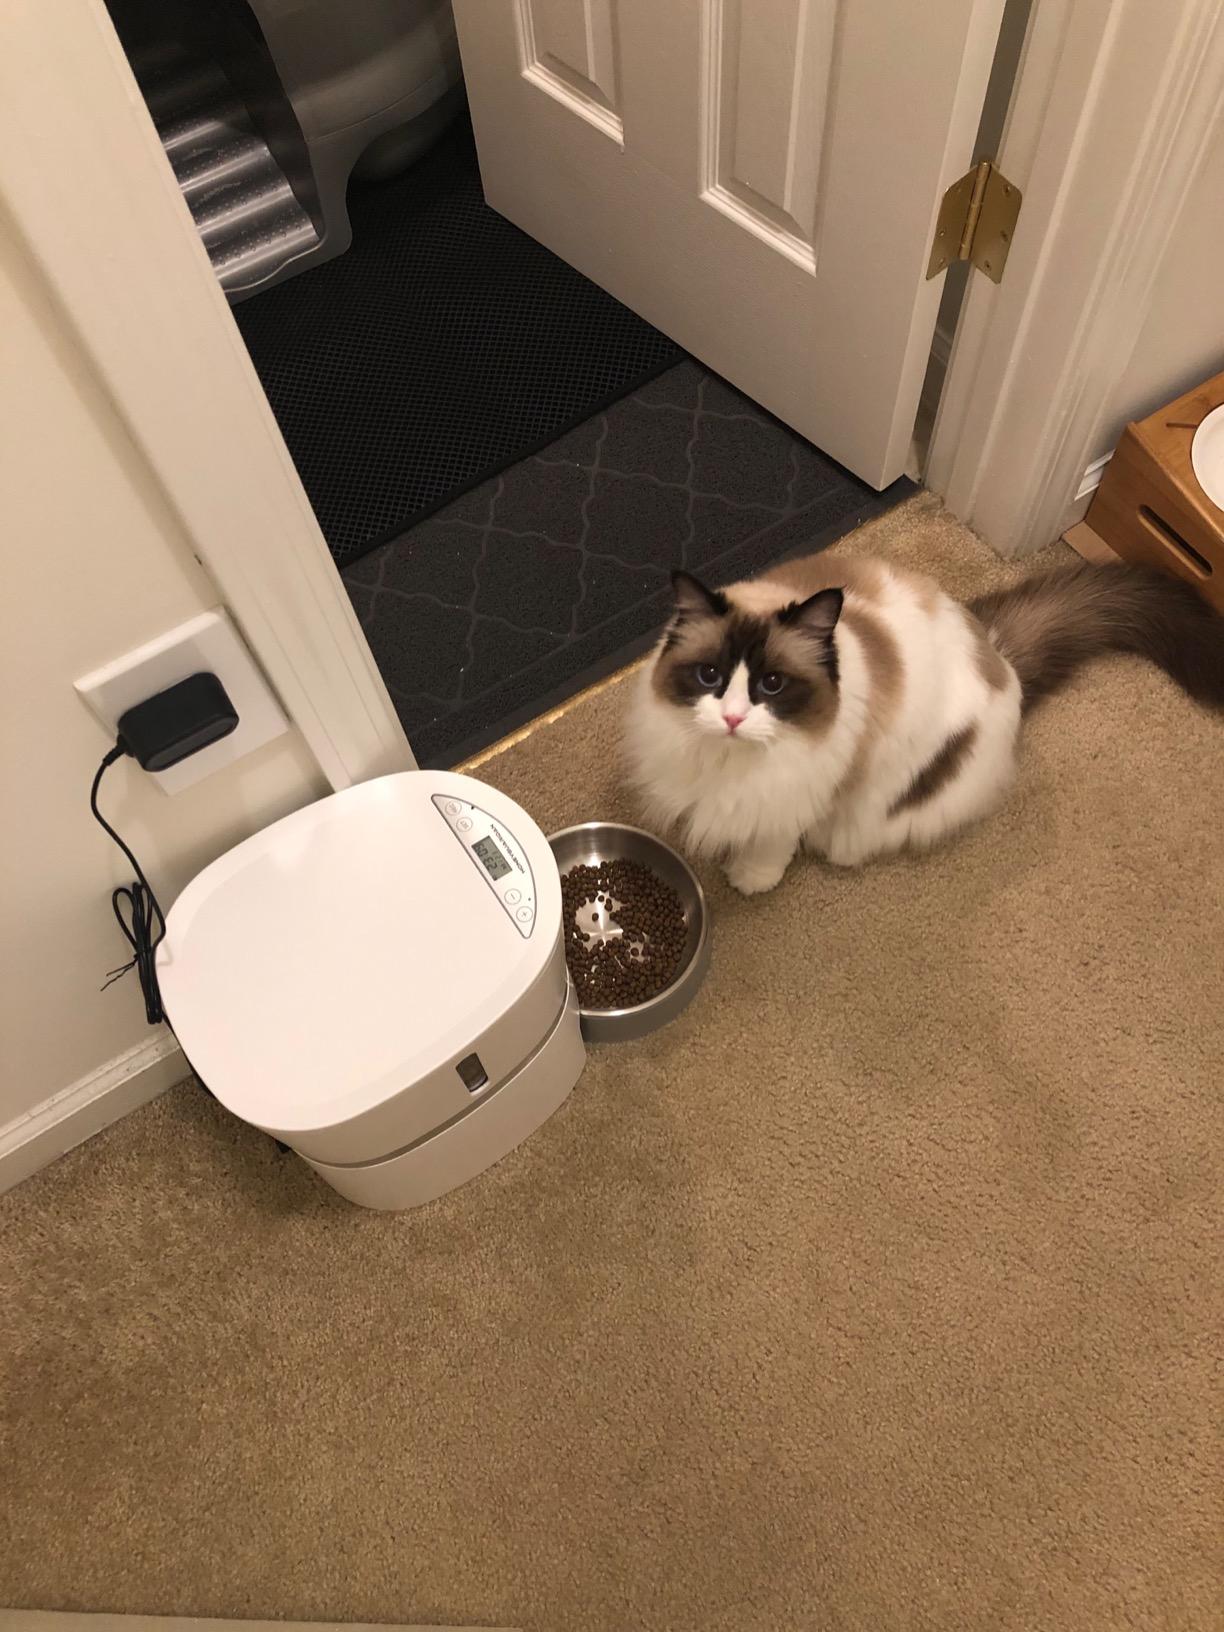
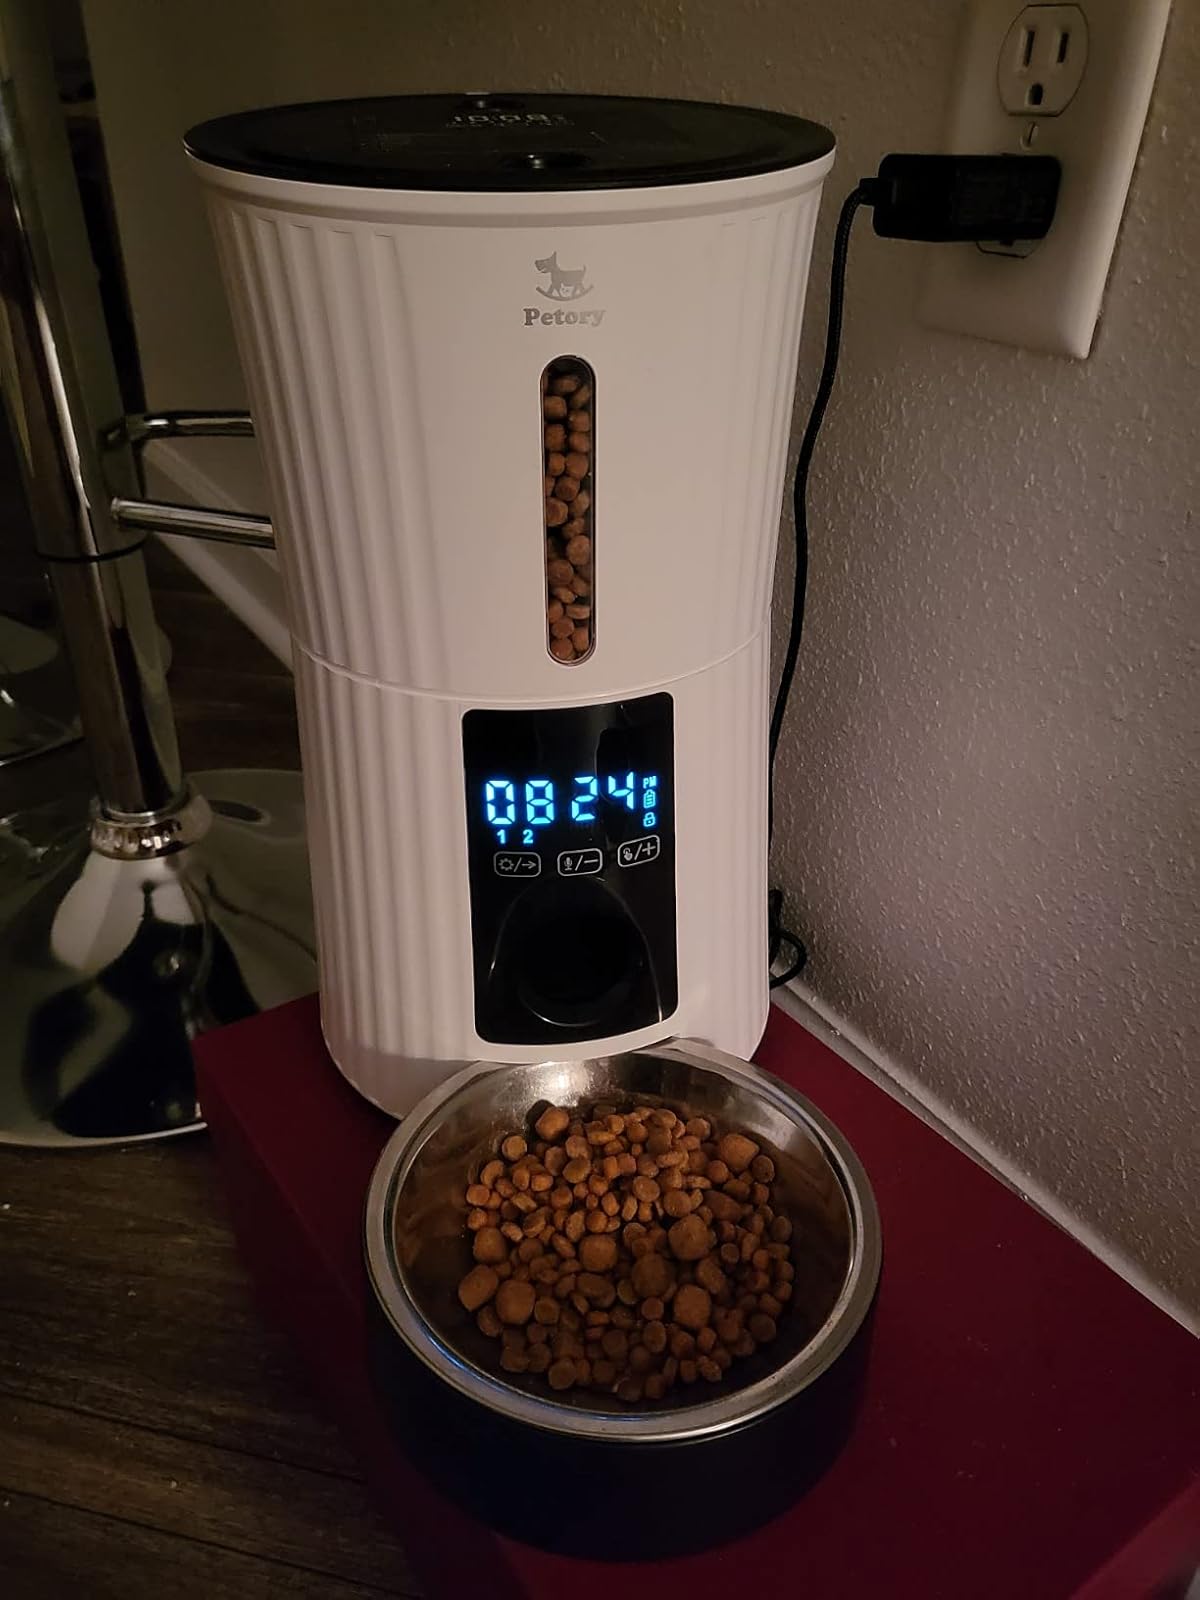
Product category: items_feeder
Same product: no